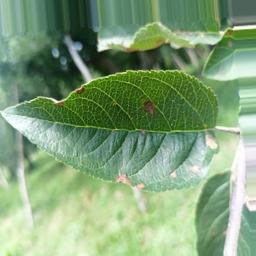
Label: Alternaria